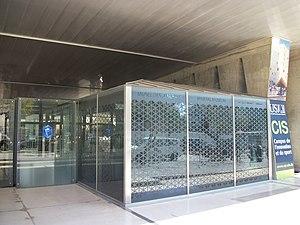
Musée des minéraux, Université Saint-Joseph Campus de l'Innovation et du Sport à Beyrouth
Le musée des Minéraux de Beyrouth est un musée privé de minéraux et de paléontologie à Beyrouth, au Liban. Le musée présente plus de 2 000 minéraux représentant environ 450 variétés différentes provenant de plus de 70 pays. Abritant l'une des plus importantes collections privées de minéraux au monde, il a ouvert en octobre 2013.
Achrafieh est un quartier chrétien de l'est de Beyrouth.